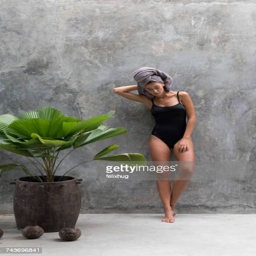
portrait of a woman with a towel on hear head leaning against a wall